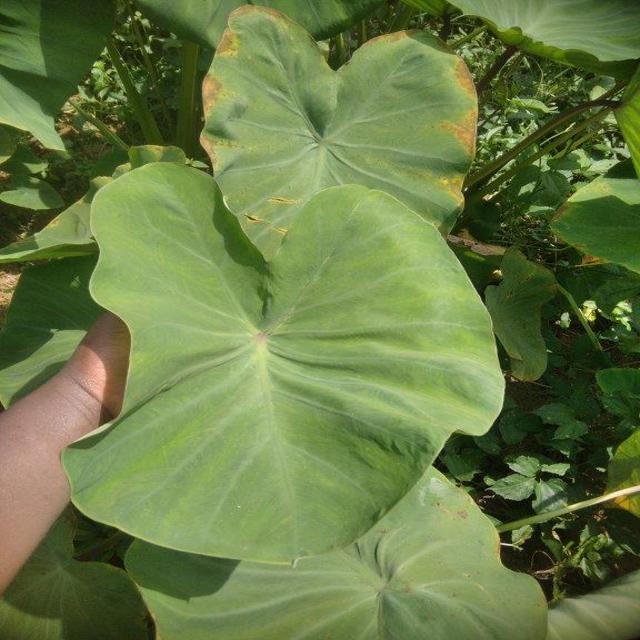
Label: Early_Blight